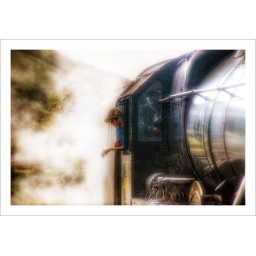
at carrog station in north wales a train driver leans out of his cab through clouds of steam